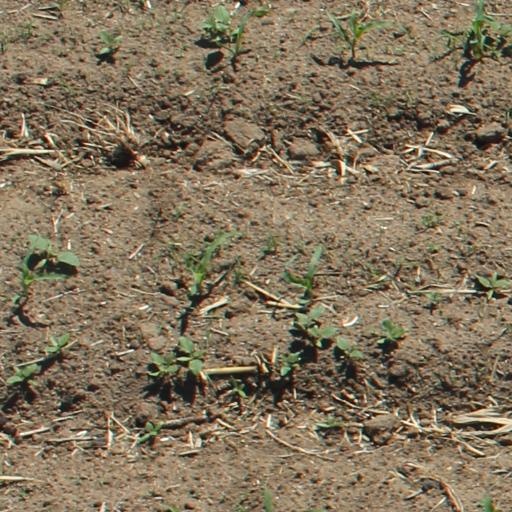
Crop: maize; corn